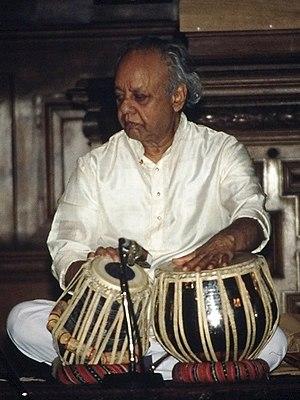
Ustad Alla Rakha, Alla Rakha Khan ou Alla Rakha Qureshi est un des grands maîtres de tablâ, une des principales percussions de la musique hindoustanie. Il est considéré comme un des plus grands joueurs de tablâ du XXᵉ siècle. Il a souvent accompagné le sitariste Ravi Shankar, notamment à Woodstock en 1969.